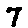
Label: 7